Price-Prather House

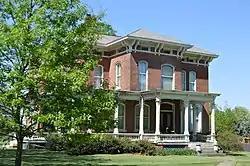

The Price-Prather House is a historic house located at the intersection of Main and Elkhart Streets in Williamsville, Illinois. The house was built in 1868 for livestock breeder James R. Price. The Italianate house features a multi-component slate roof, a bracketed and dentillated cornice, a wraparound front porch, and long arched windows with brick hoods. Cattle breeder John F. Prather purchased the house in 1882. Prather was an influential Shorthorn cattle breeder; as one of the earliest cattlemen to breed shorthorns in Illinois, he became recognized as an authority on the breed, and he served as president of the American Shorthorn Association and a member of the State Board of Agriculture.